Strathpeffer Pavilion

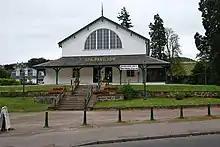
Strathpeffer Pavilion

Strathpeffer Spa Pavilion was commissioned by the Countess of Cromartie in the late 19th century, to serve as a social and entertainment centre for Strathpeffer's many visitors. Formerly just a collection of farms in a Scottish Highland Strath, the village of Strathpeffer developed and became a popular health resort (then the most northerly spa in Europe) in the Victorian era, when local spring waters were discovered to have health-giving properties.